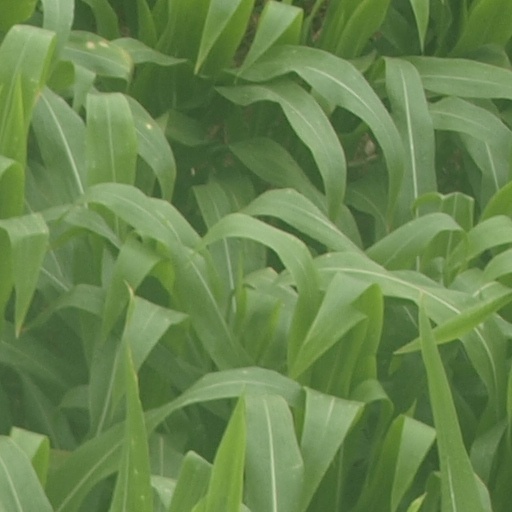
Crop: maize; corn